Answer in natural language. Is brown square dining table further away or in front of brown wooden bat? Choose between the following options: in front or further away
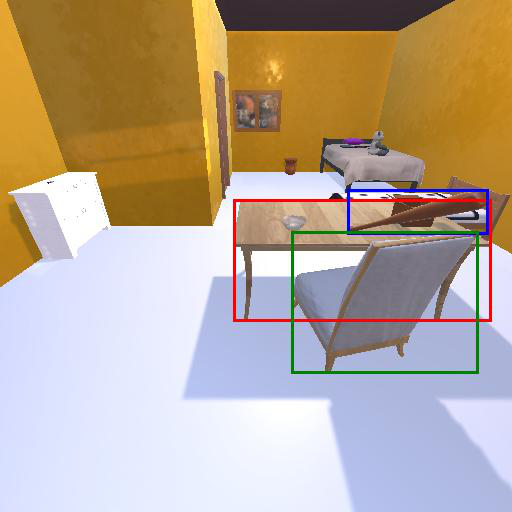
<answer>further away</answer>